Carlton Town F.C.

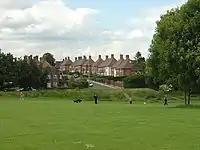
Colwick Wood Park, site of the club's former home pitch

Following another disbandment due to World War II, Sneinton reformed in July 1947, also absorbing local club Trent Rangers. According to the "Nottingham Evening Post", it was "realised that a lot of hard work will be necessary to restore the ... club to the old time high position". In 1948, the team started playing on a pitch at Colwick Wood Park, thereby returning to Sneinton after contesting one season at a venue outside the district. The club moved to Division Three of the Notts Amateur League, finishing seventh in 1949–50 and with steady finances. After a loss to Bakersfield in the 1951–52 campaign, the "Nottingham Football Post" commented that the team "appeared to be too individualistic".